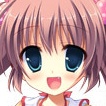
Portrait style: Anime Portrait